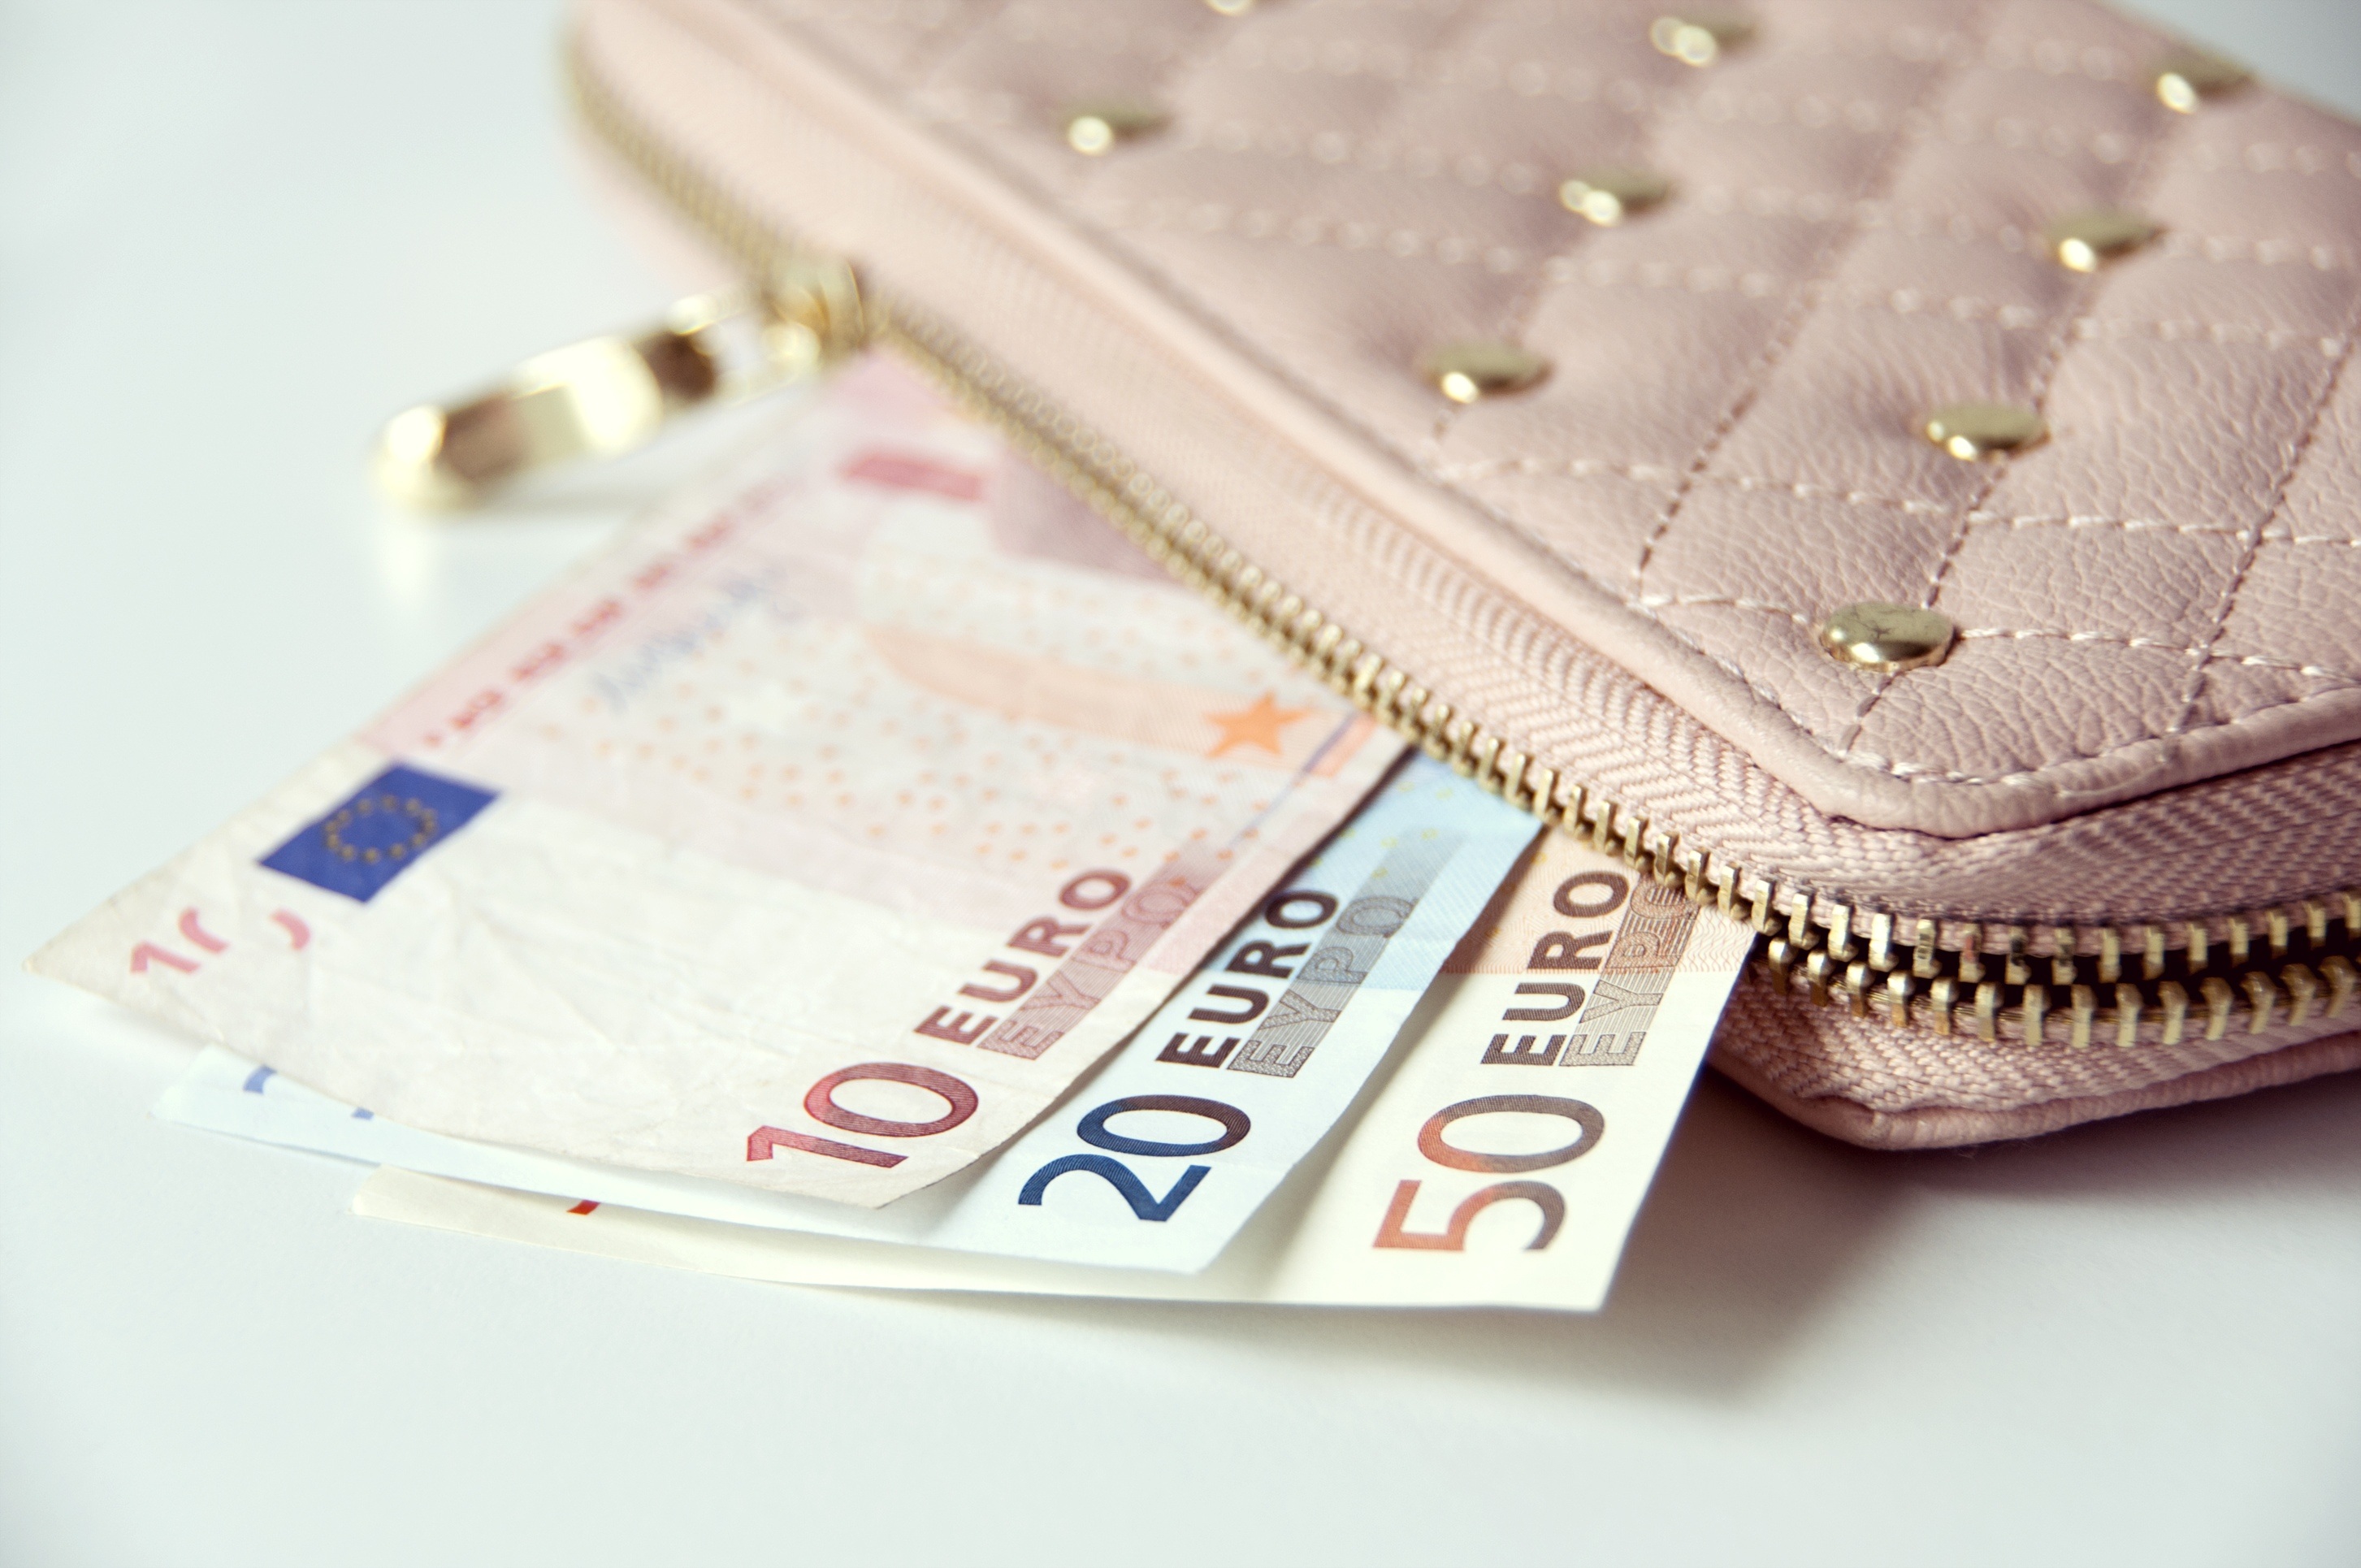
money, wallet, brand, product, cash, textile, currency, euro, document, banknotes, coin purse